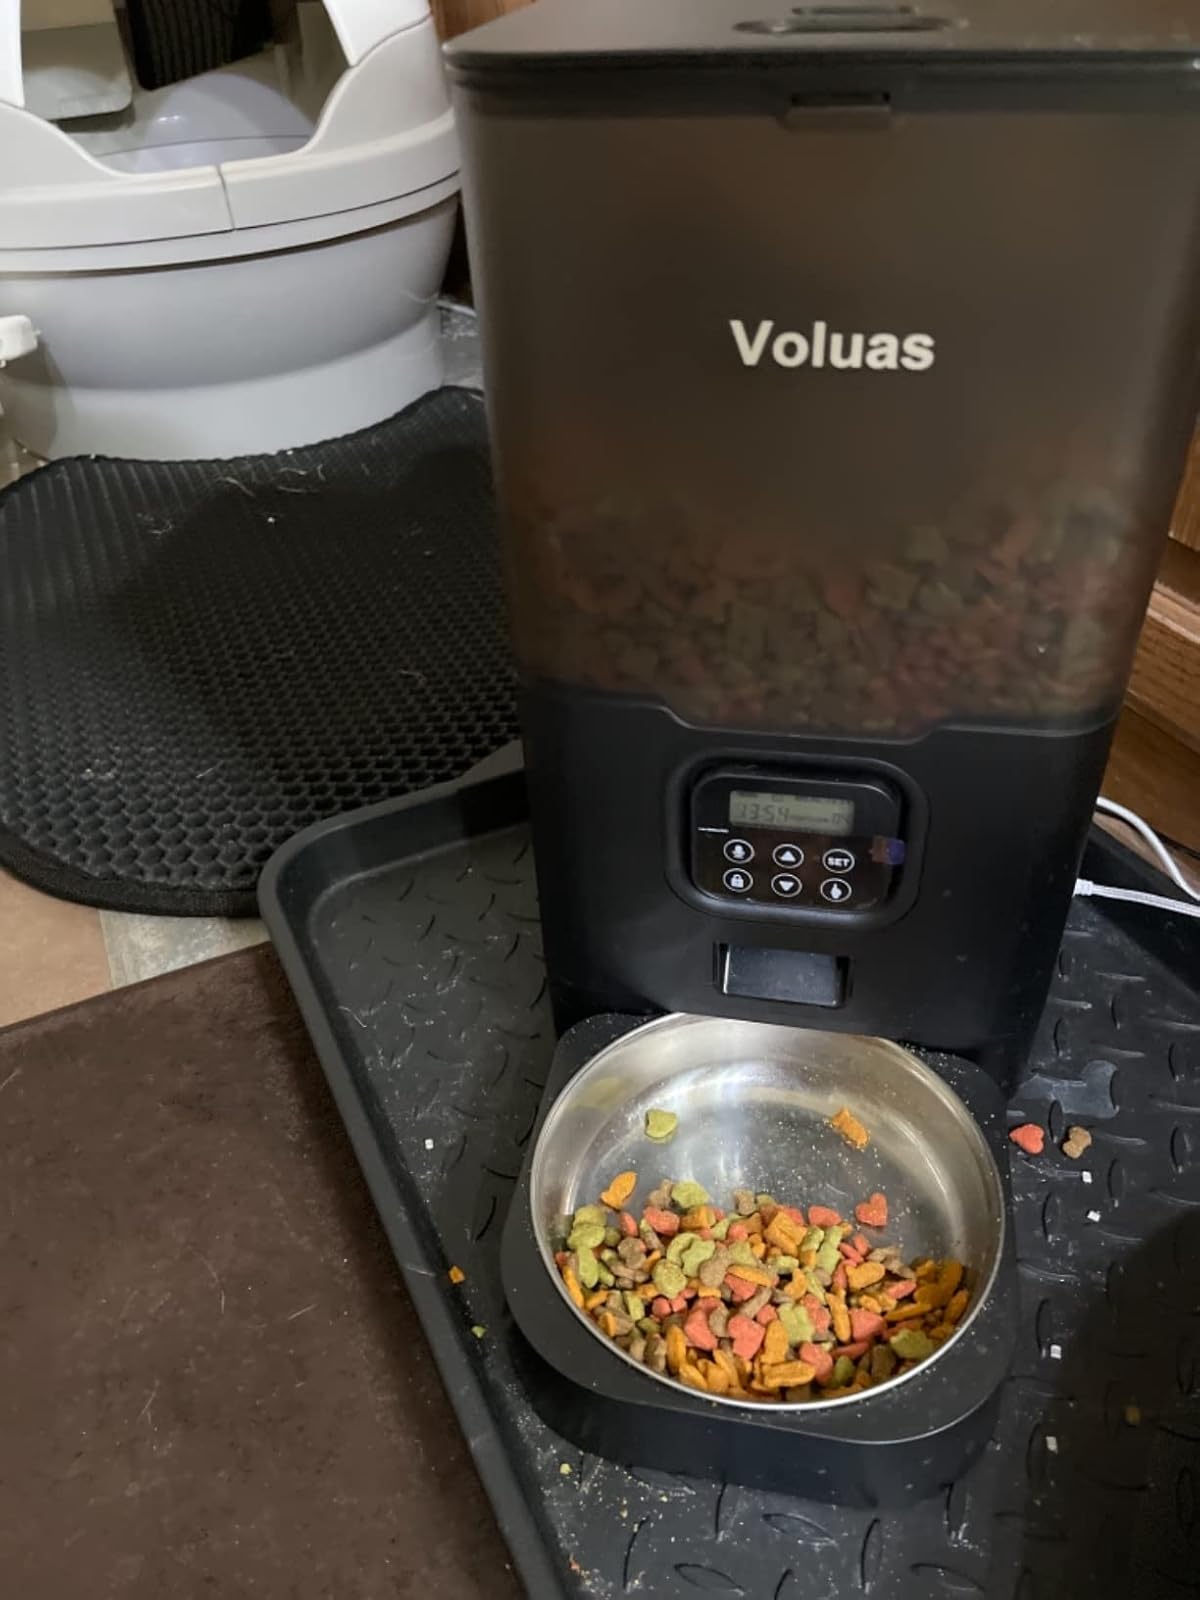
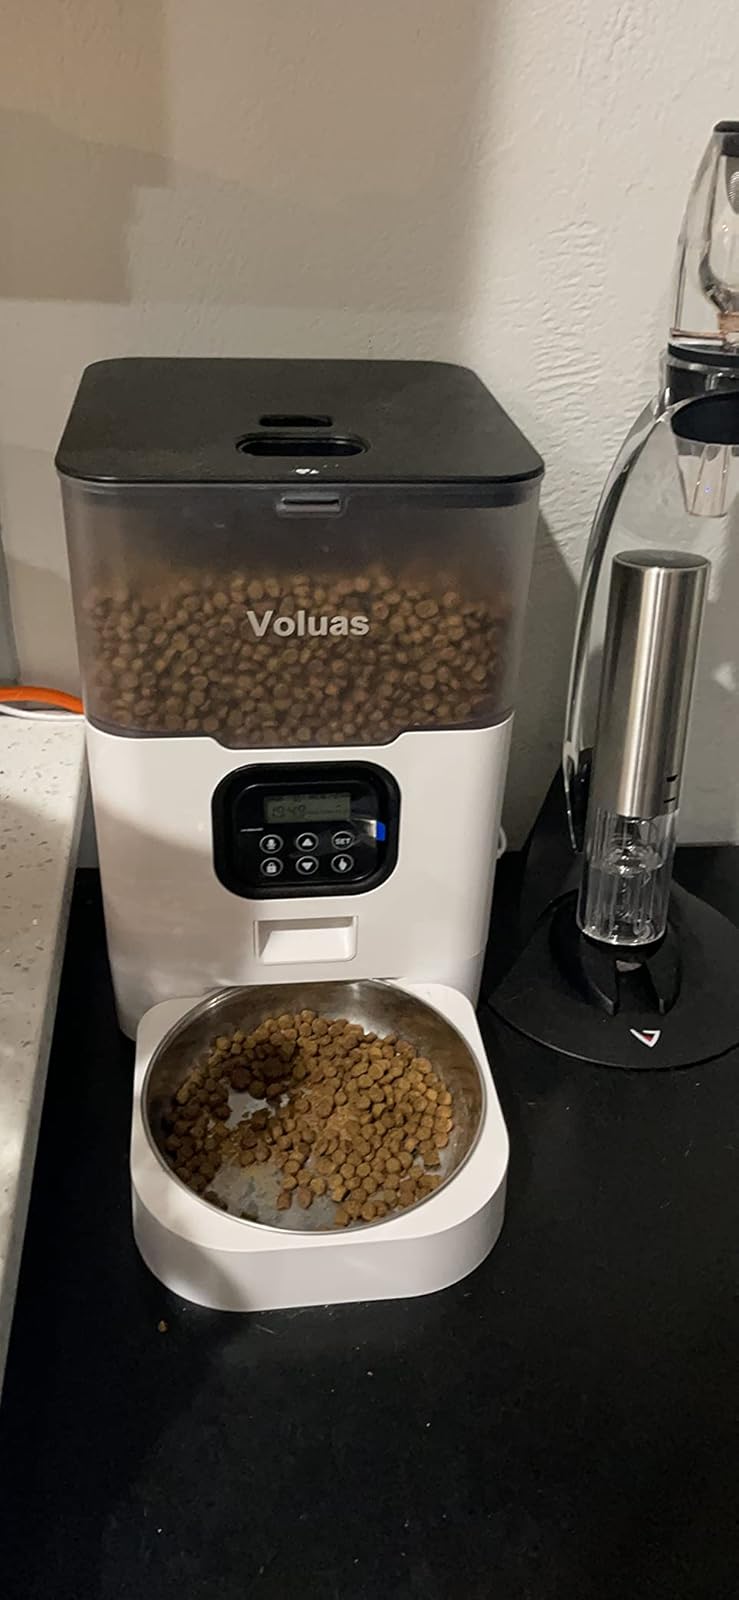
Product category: items_feeder
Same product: no